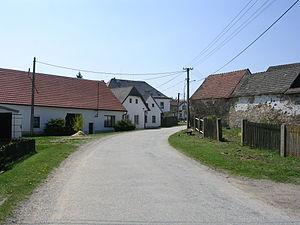
Strmilov est une ville du district de Jindřichův Hradec, dans la région de Bohême-du-Sud, en République tchèque. Sa population s'élevait à 1 440 habitants en 2020.